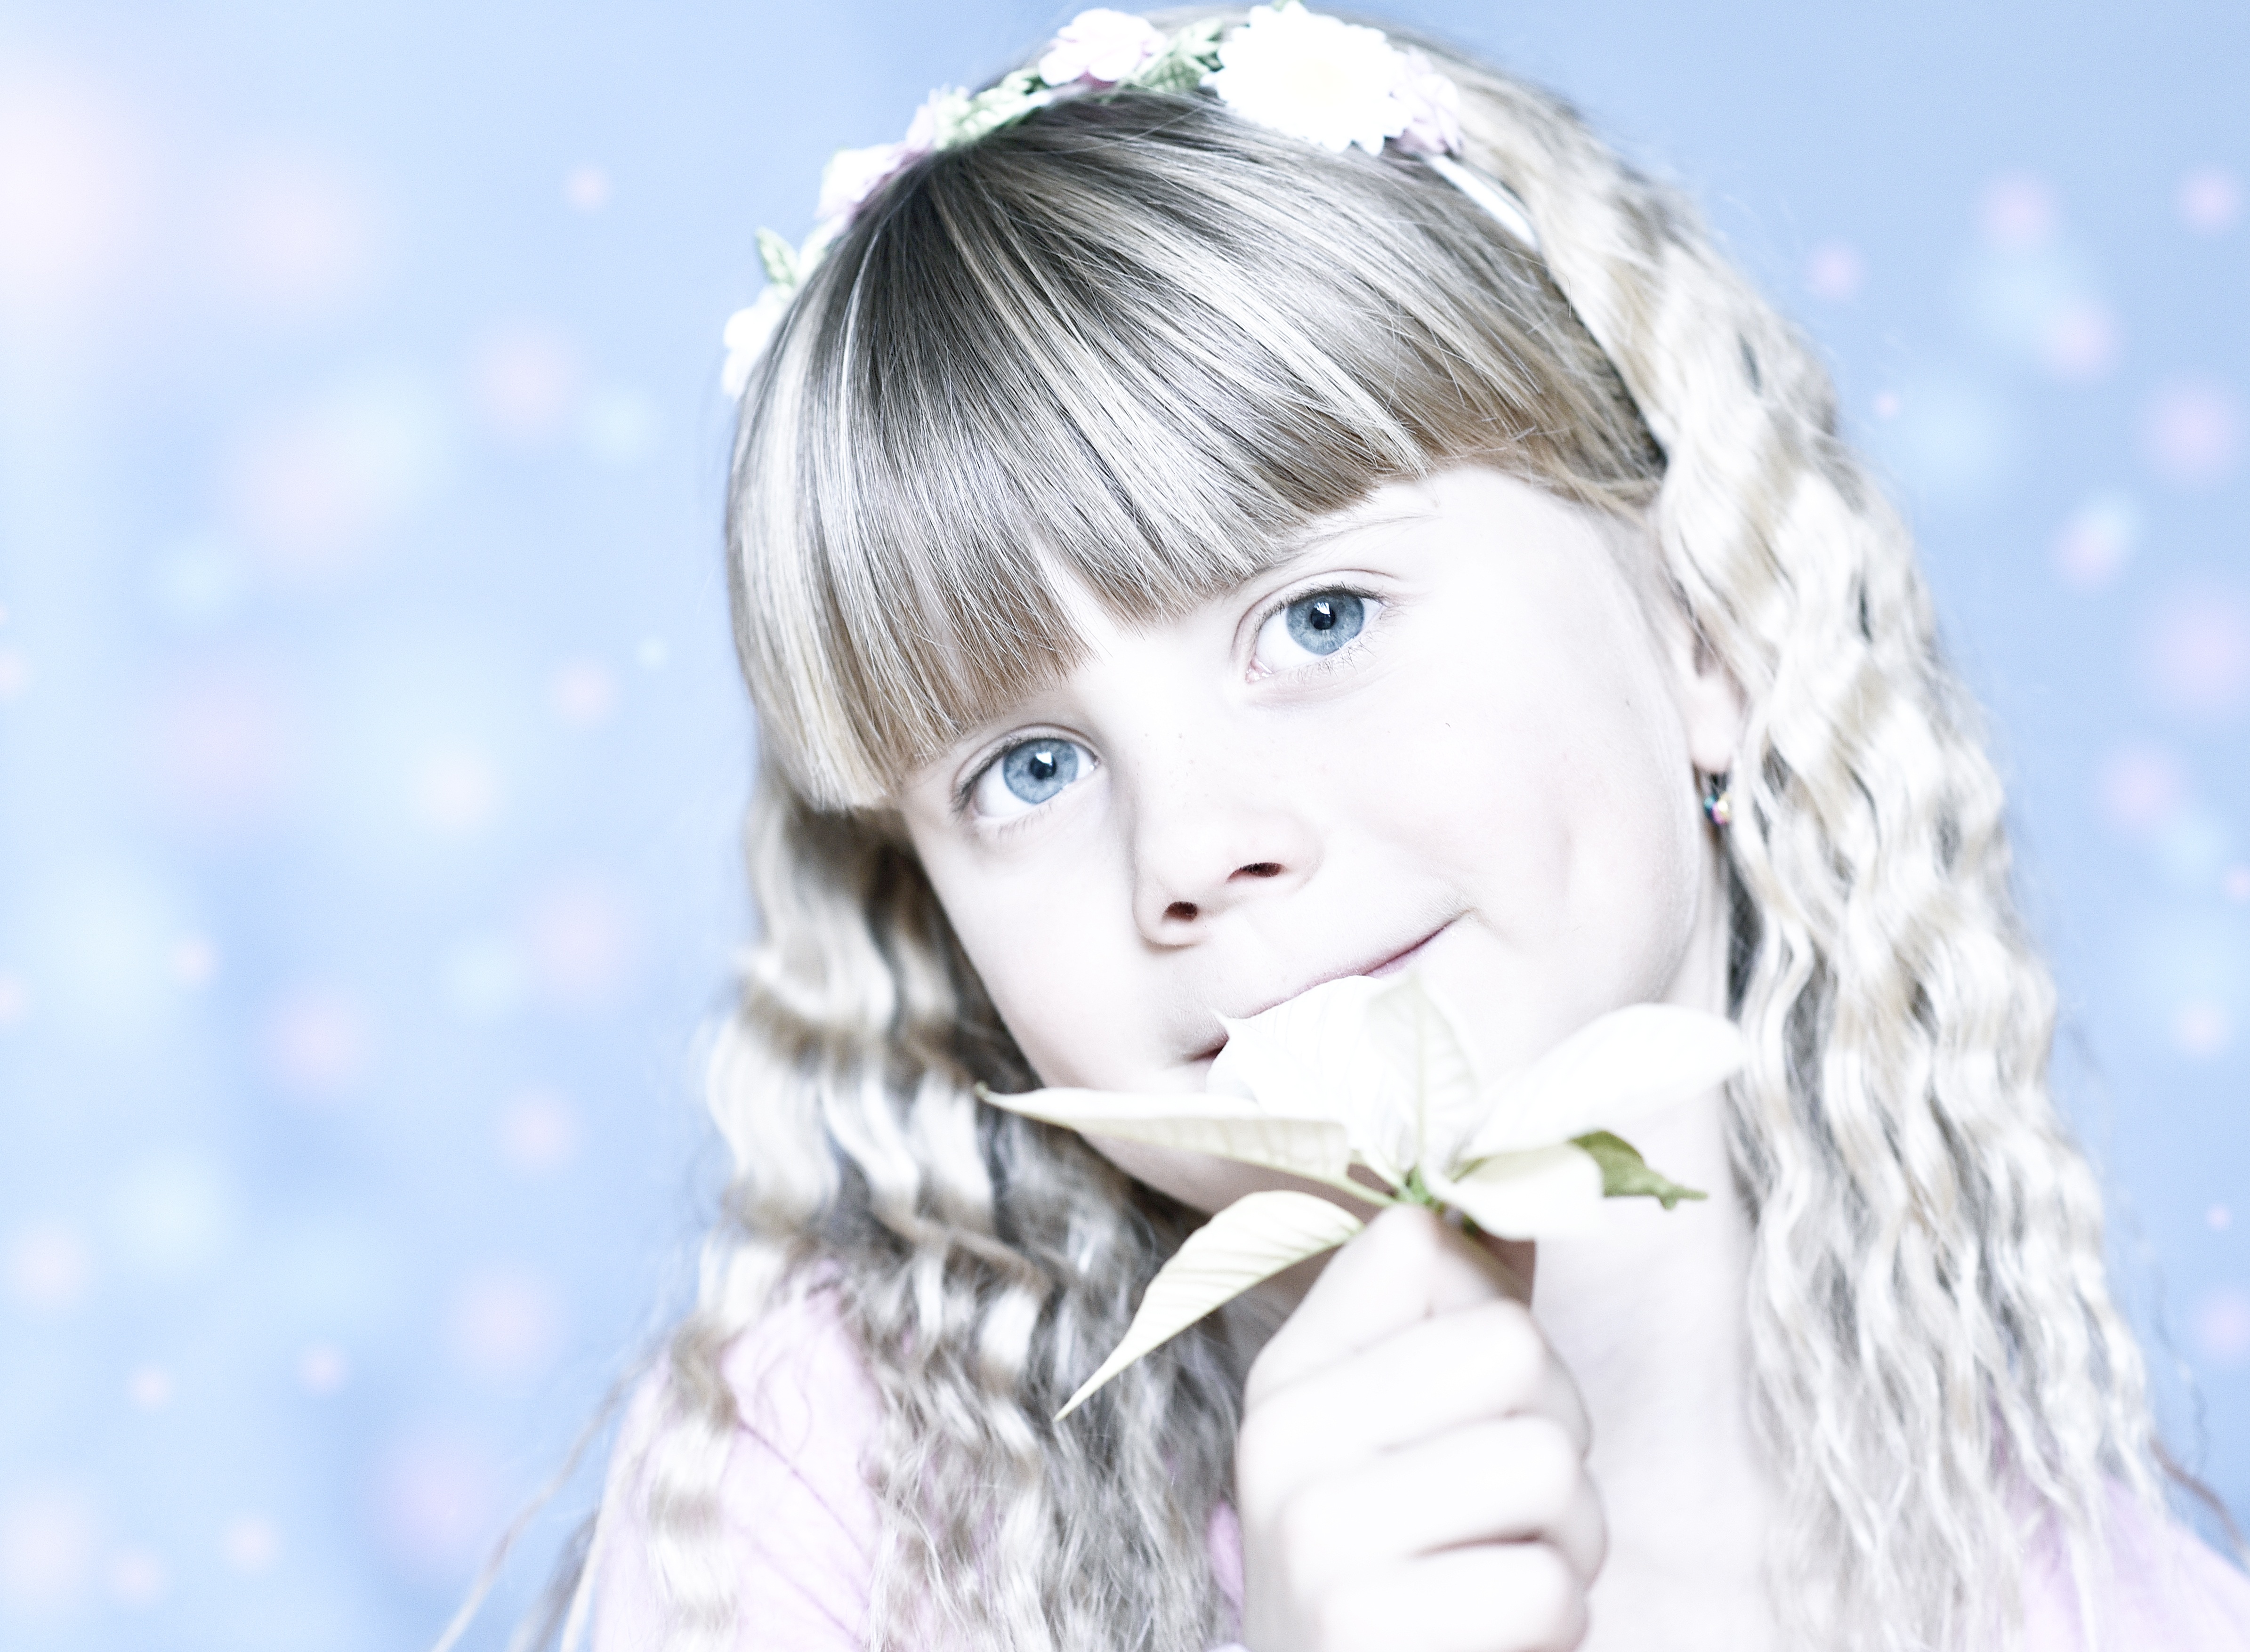
winter, girl, sweet, spring, child, blue, clothing, toy, season, blue eye, face, doll, dress, toddler, head, blond, photo shoot, portrait photography